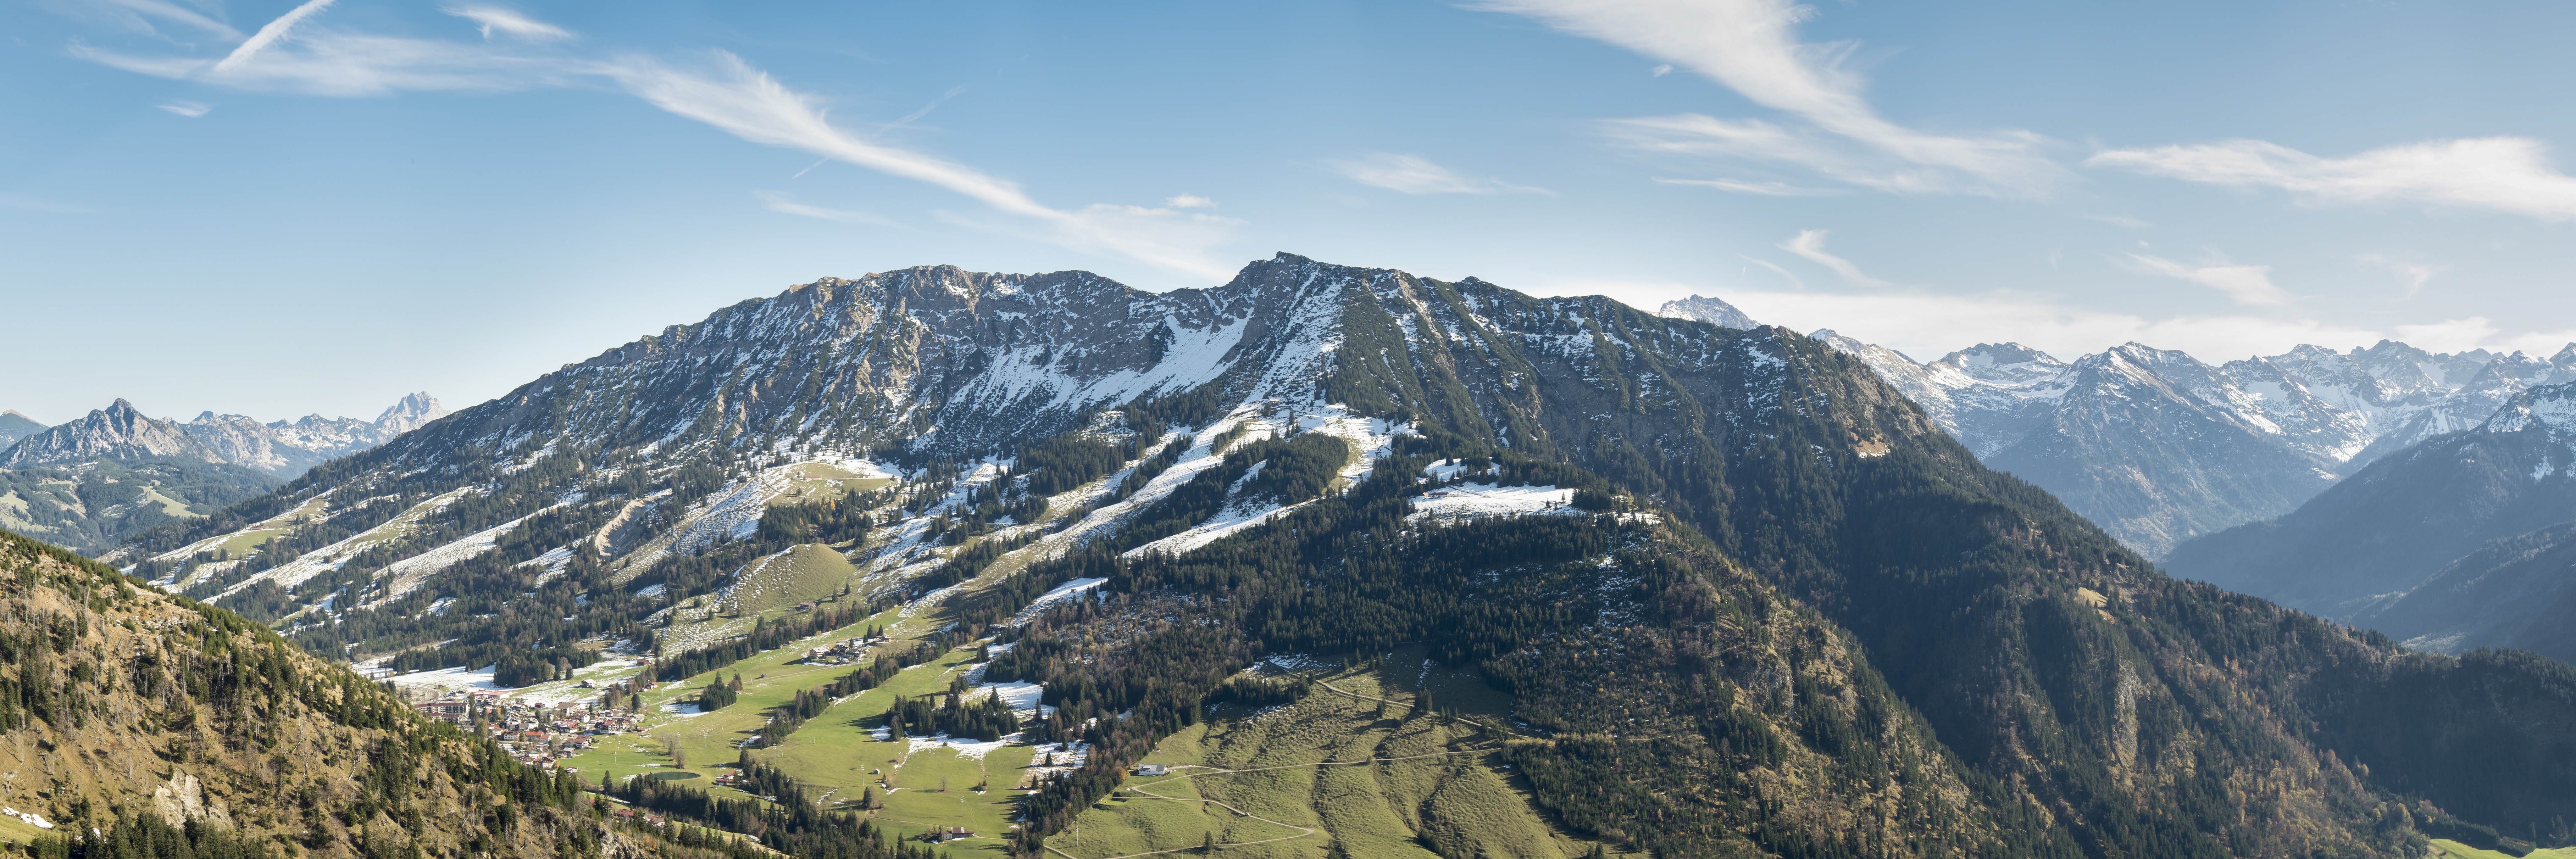
wilderness, walking, mountain, adventure, view, mountain range, panorama, summer, scenic, ridge, summit, massif, alps, plateau, fell, cirque, landform, nature landscape, mountain pass, geographical feature, mountainous landforms